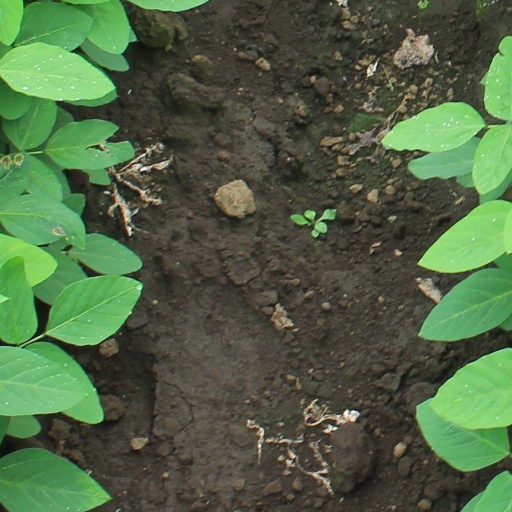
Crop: soybean